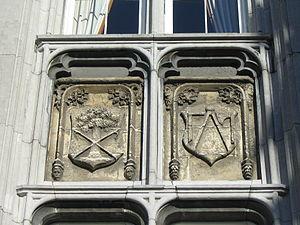
Panneau représentant deux des fr:Trente-deux métiers de Liège sur la façade néogothique du fr:Palais des Princes-Évêques de Liège
Les sculptures de la façade du palais provincial de Liège sont des statues et bas-reliefs représentant des personnages et évènements marquants de la ville de Liège.
Un charpentier ou une charpentière est une personne exerçant sous le statut d'ouvrier ou d'artisan, spécialiste de la charpente.